Riverstone, Texas

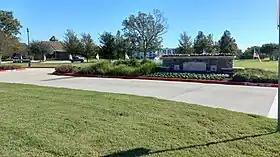
The Club at Riverstone

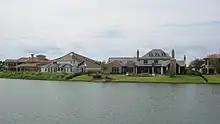

Riverstone is well known for its numerous artificial lakes, which dot its neighborhoods and cityscape. The community has well over of lakes and contains numerous waterfront homes. Parks are spread throughout Riverstone, with many having facilities such as playgrounds. Additionally, there is a dog park. In total, there are of recreational space, walking trails, parks, and open spaces. The major recreational center at Riverstone is the Club at Riverstone, which contains a clubhouse that contains a fitness center and a meeting room, eight tennis courts, a water park (which serves as the community's third pool complex), and playground. Parks are planned on much of the remaining south boundary (beyond the levees protecting against high water along the Brazos River).